Alan Carr: Chatty Man

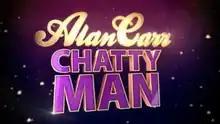

Alan Carr: Chatty Man (also simply known as Chatty Man) is a British comedy chat show presented by comedian Alan Carr. The show included interviews with celebrity guests, sketches, topical chat and music. In 2013, Carr won a BAFTA for Best Entertainment Performance.